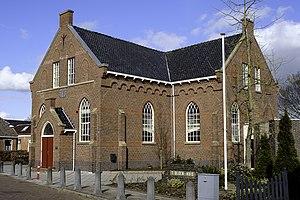
Sauwerd est un village de la commune néerlandaise de Het Hogeland, situé dans la province de Groningue.